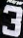
Number: 3